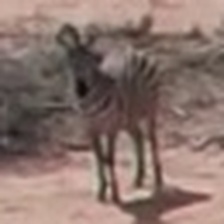
Pose orientation: front-left